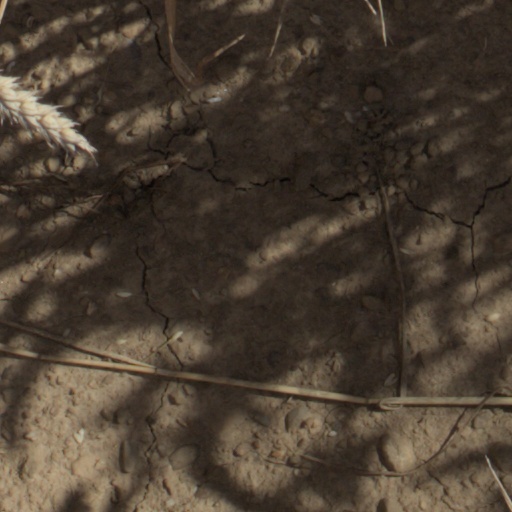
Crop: wheat